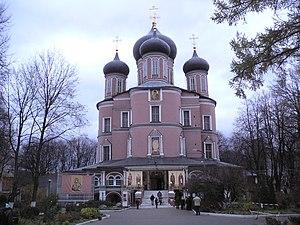
Grande cathédrale du monastère de Donskoï (Moscou)
Saint Tikhon de Moscou fut, entre 1917 et 1925, patriarche de Moscou et de l'Église orthodoxe de Russie. Il fut canonisé en 1989.